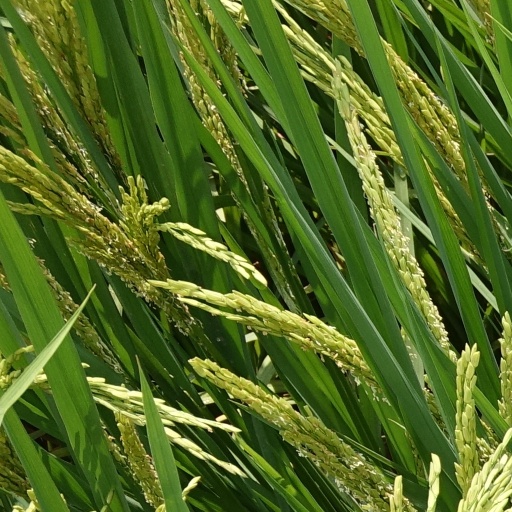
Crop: rice